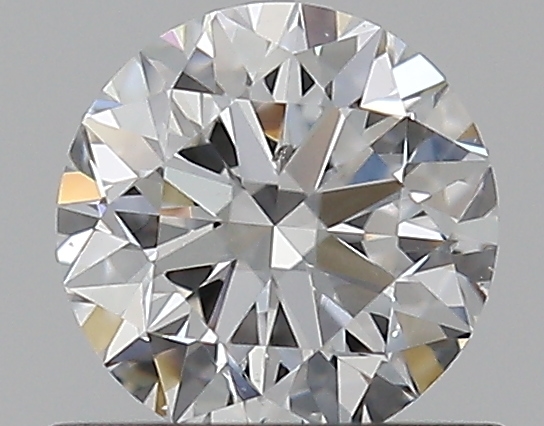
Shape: round
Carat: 0.59
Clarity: SI1
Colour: E
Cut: VG
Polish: EX
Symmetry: VG
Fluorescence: N
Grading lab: GIA
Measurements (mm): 5.24 x 5.31 x 3.36